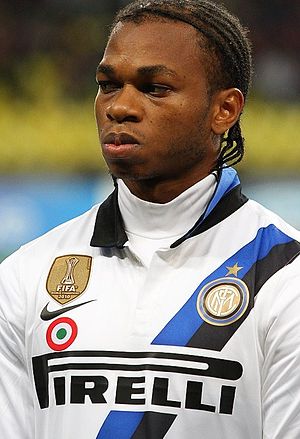
Joel Obi
Joel Chukwuma Obi, er en nigeriansk fodboldspiller. Han spiller for Torino FC i Italiens Serie A.